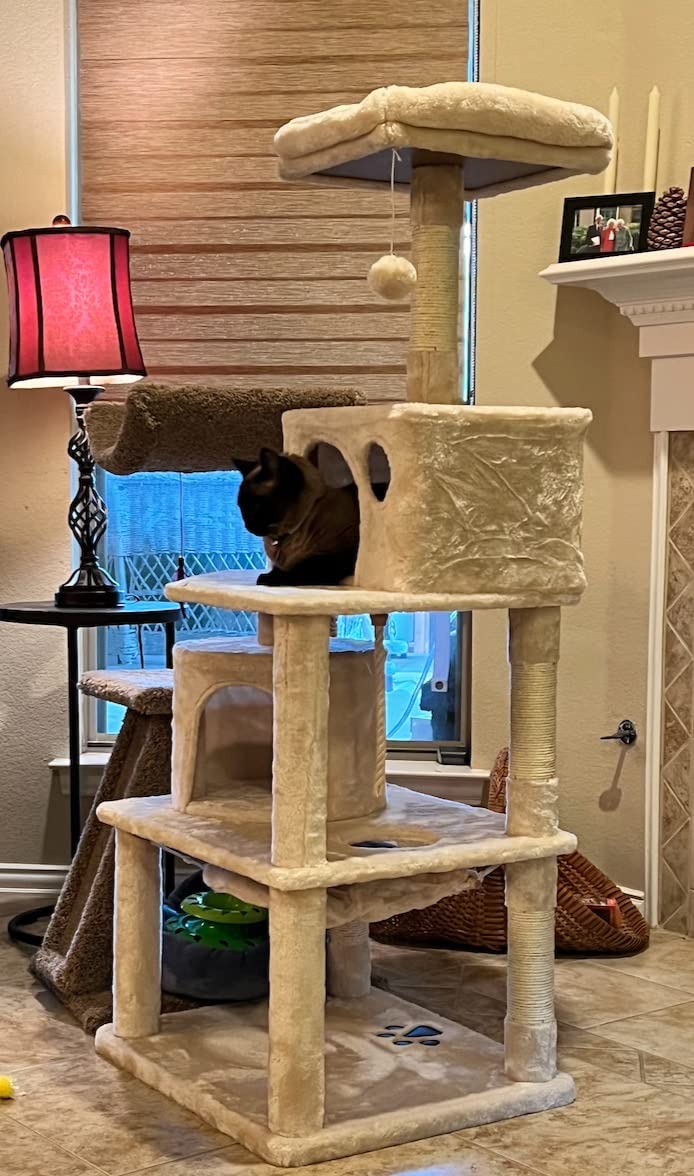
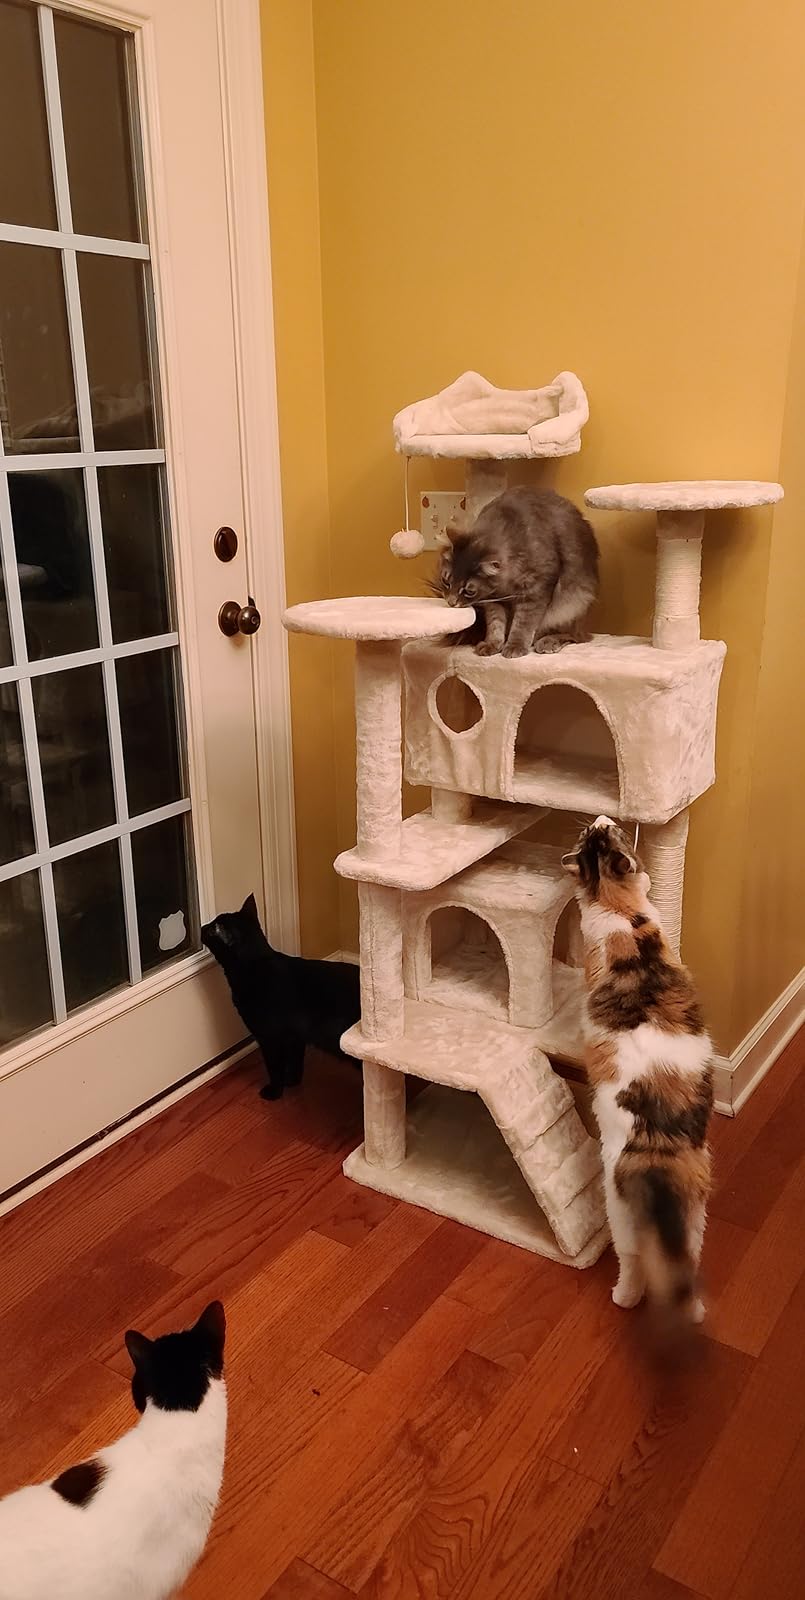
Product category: items_cat tree
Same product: no